Nikolay Tokarev

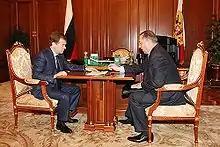
Meeting with then Russian President Dmitry Medvedev concerning the Eastern Siberia–Pacific Ocean oil pipeline on 16 June 2008

From 1999 to 2000, before heading Zarubezhneft, he worked at Transneft in the department of the foreign economic block and foreign projects.